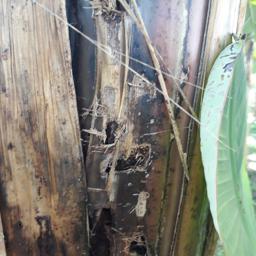
Label: PSEUDOSTEM WEEVIL